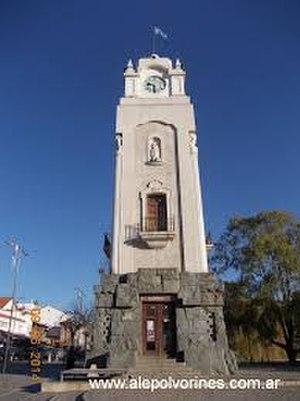
La province de Córdoba est une province de l'Argentine. Située dans le centre-nord du pays, elle est parfois appelée le « Cœur de l'Argentine ». Sa capitale est Córdoba, la deuxième plus grande ville du pays. La province a une superficie de 165 321 km² et une population de 3 567 654 habitants en 2015, ce qui en fait la deuxième province la plus peuplée du pays, après celle de Buenos Aires.